West Bank

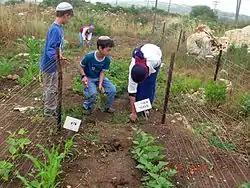
Jewish children in Tal Menashe.

In 2014, there were 389,250 Israeli settlers living in the West Bank, excluding East Jerusalem, as well as around 375,000 living in Israeli-annexed East Jerusalem. There are also small ethnic groups, such as the Samaritans living in and around Nablus, numbering in the hundreds.